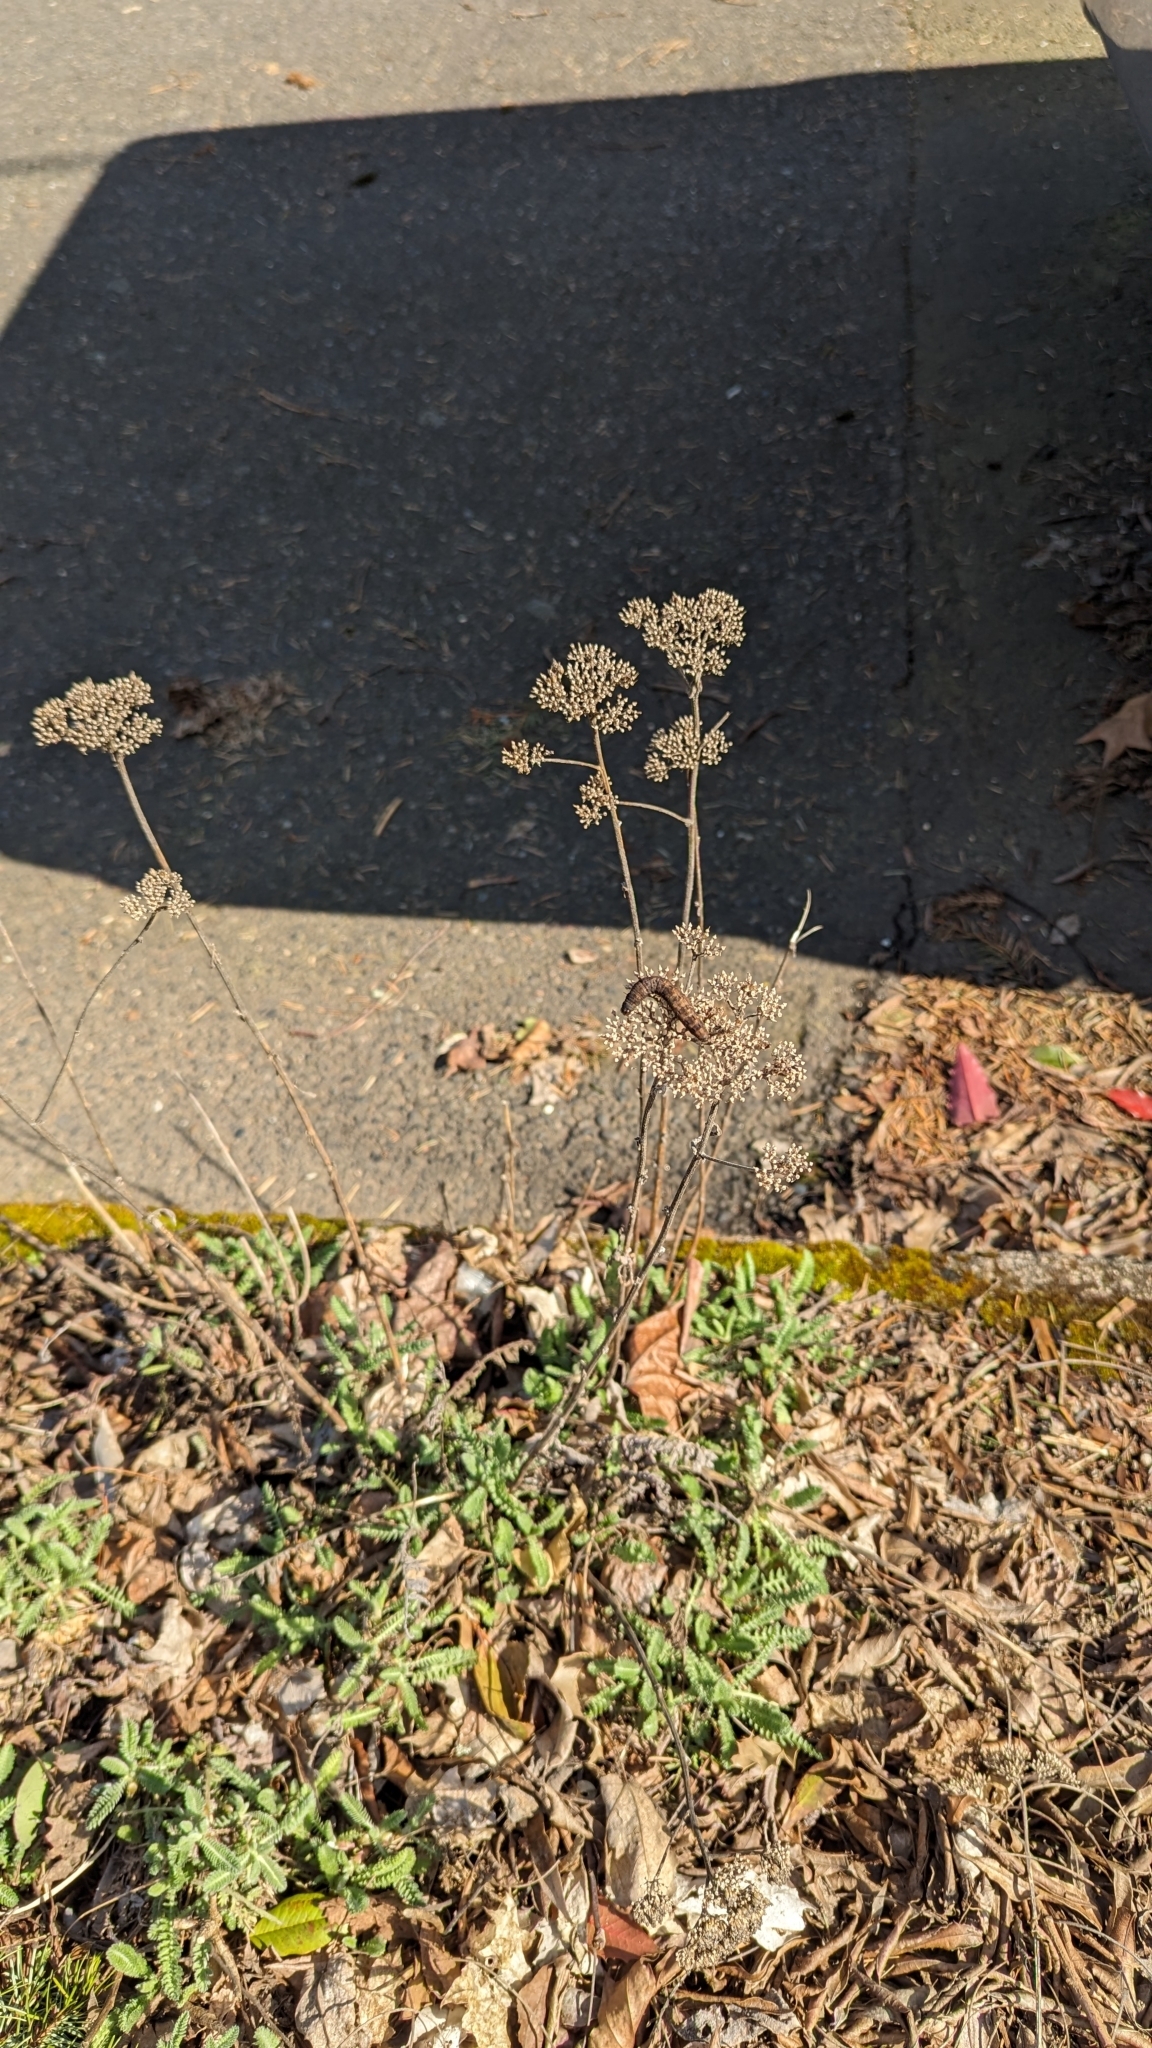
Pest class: cutworms